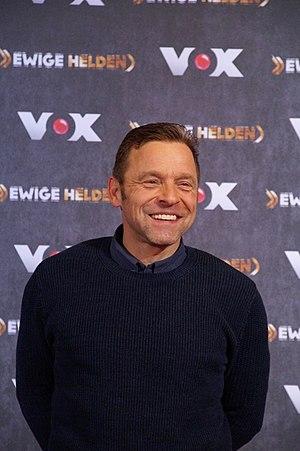
L'équipe d'Allemagne de football participe à son 8ᵉ championnat d'Europe lors de l'édition 2000 qui se tient en Belgique et aux Pays-Bas du 10 juin 2000 au 2 juillet 2000. Les Allemands sont éliminés en phase de groupe en terminant derniers de la poule A.